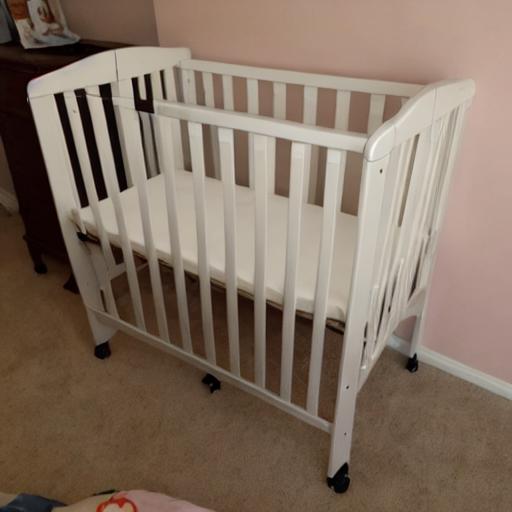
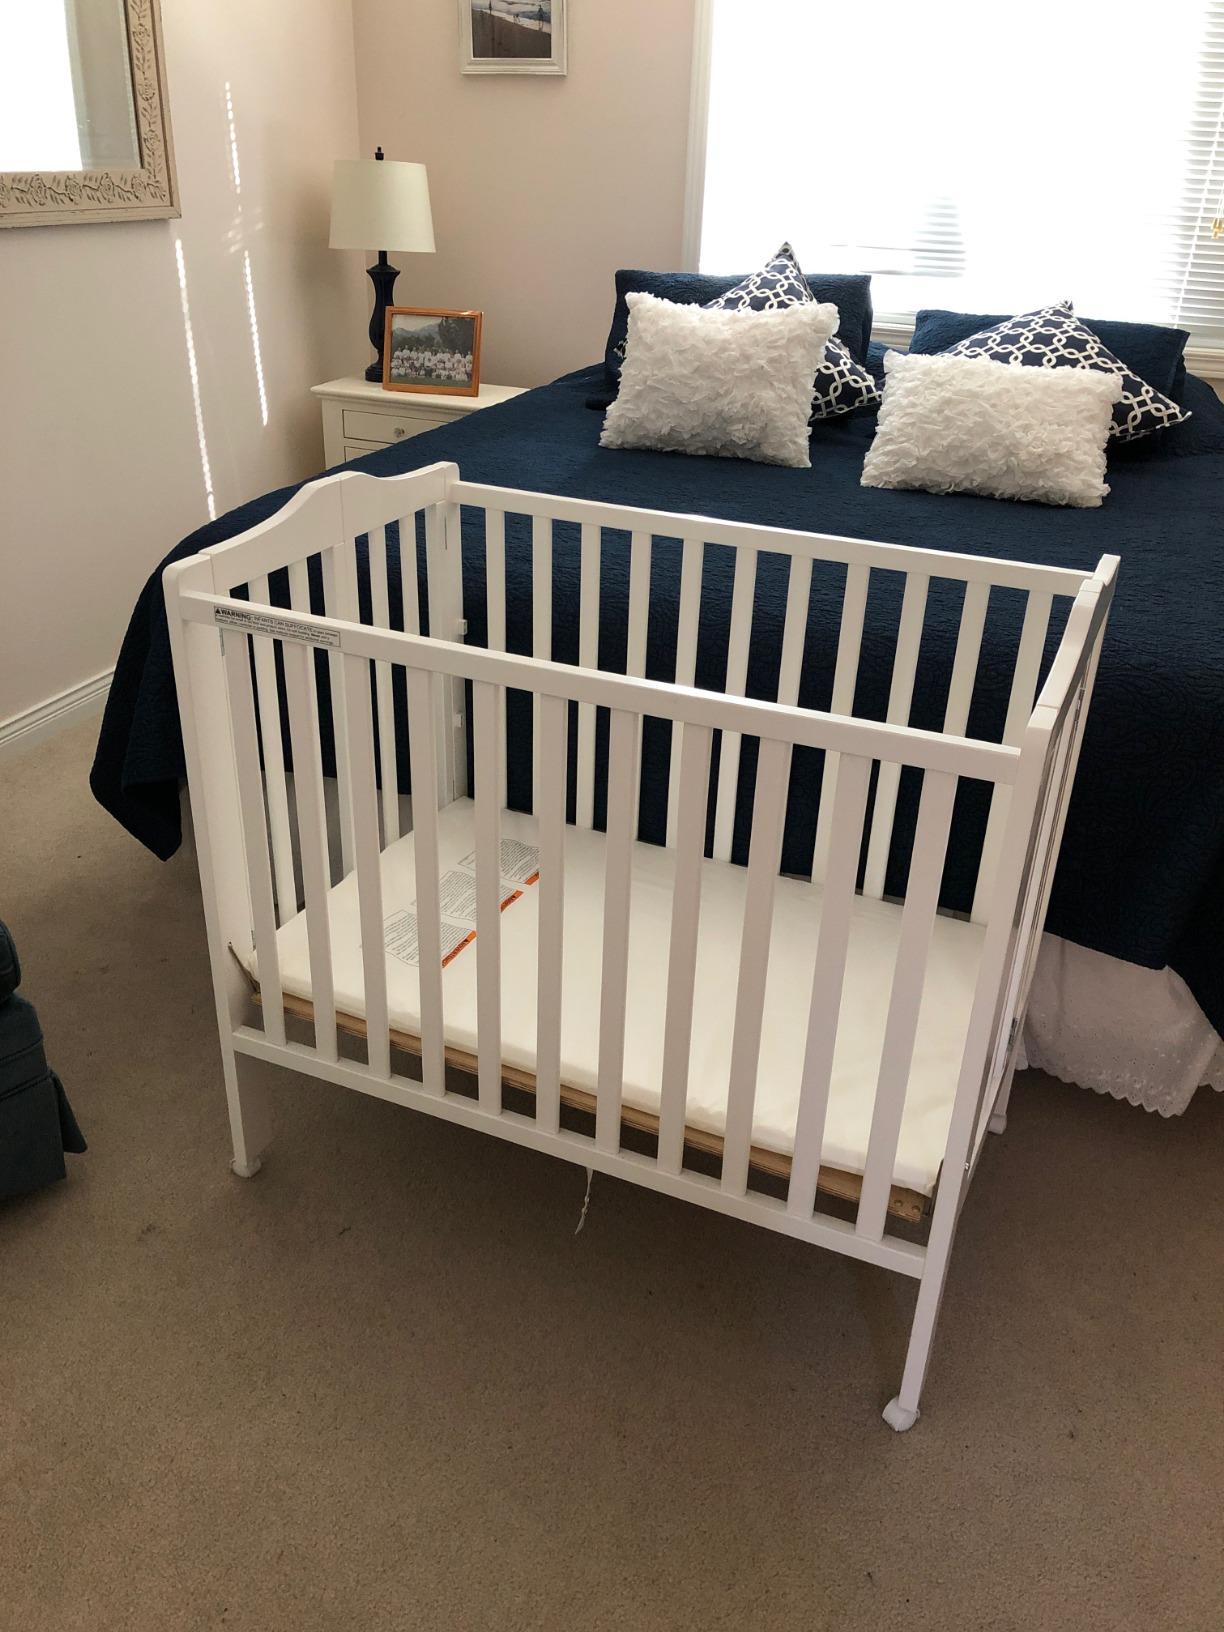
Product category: products_crib
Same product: no